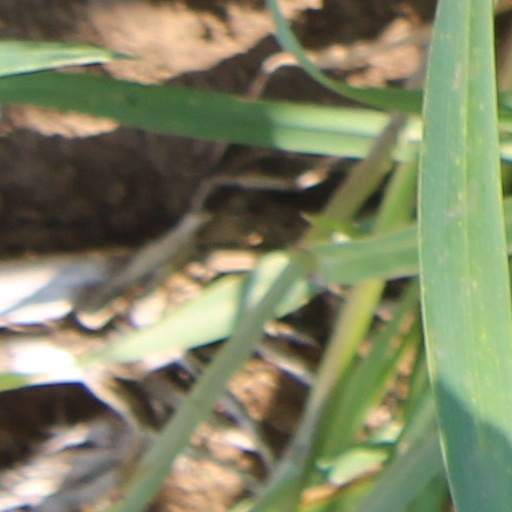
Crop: wheat